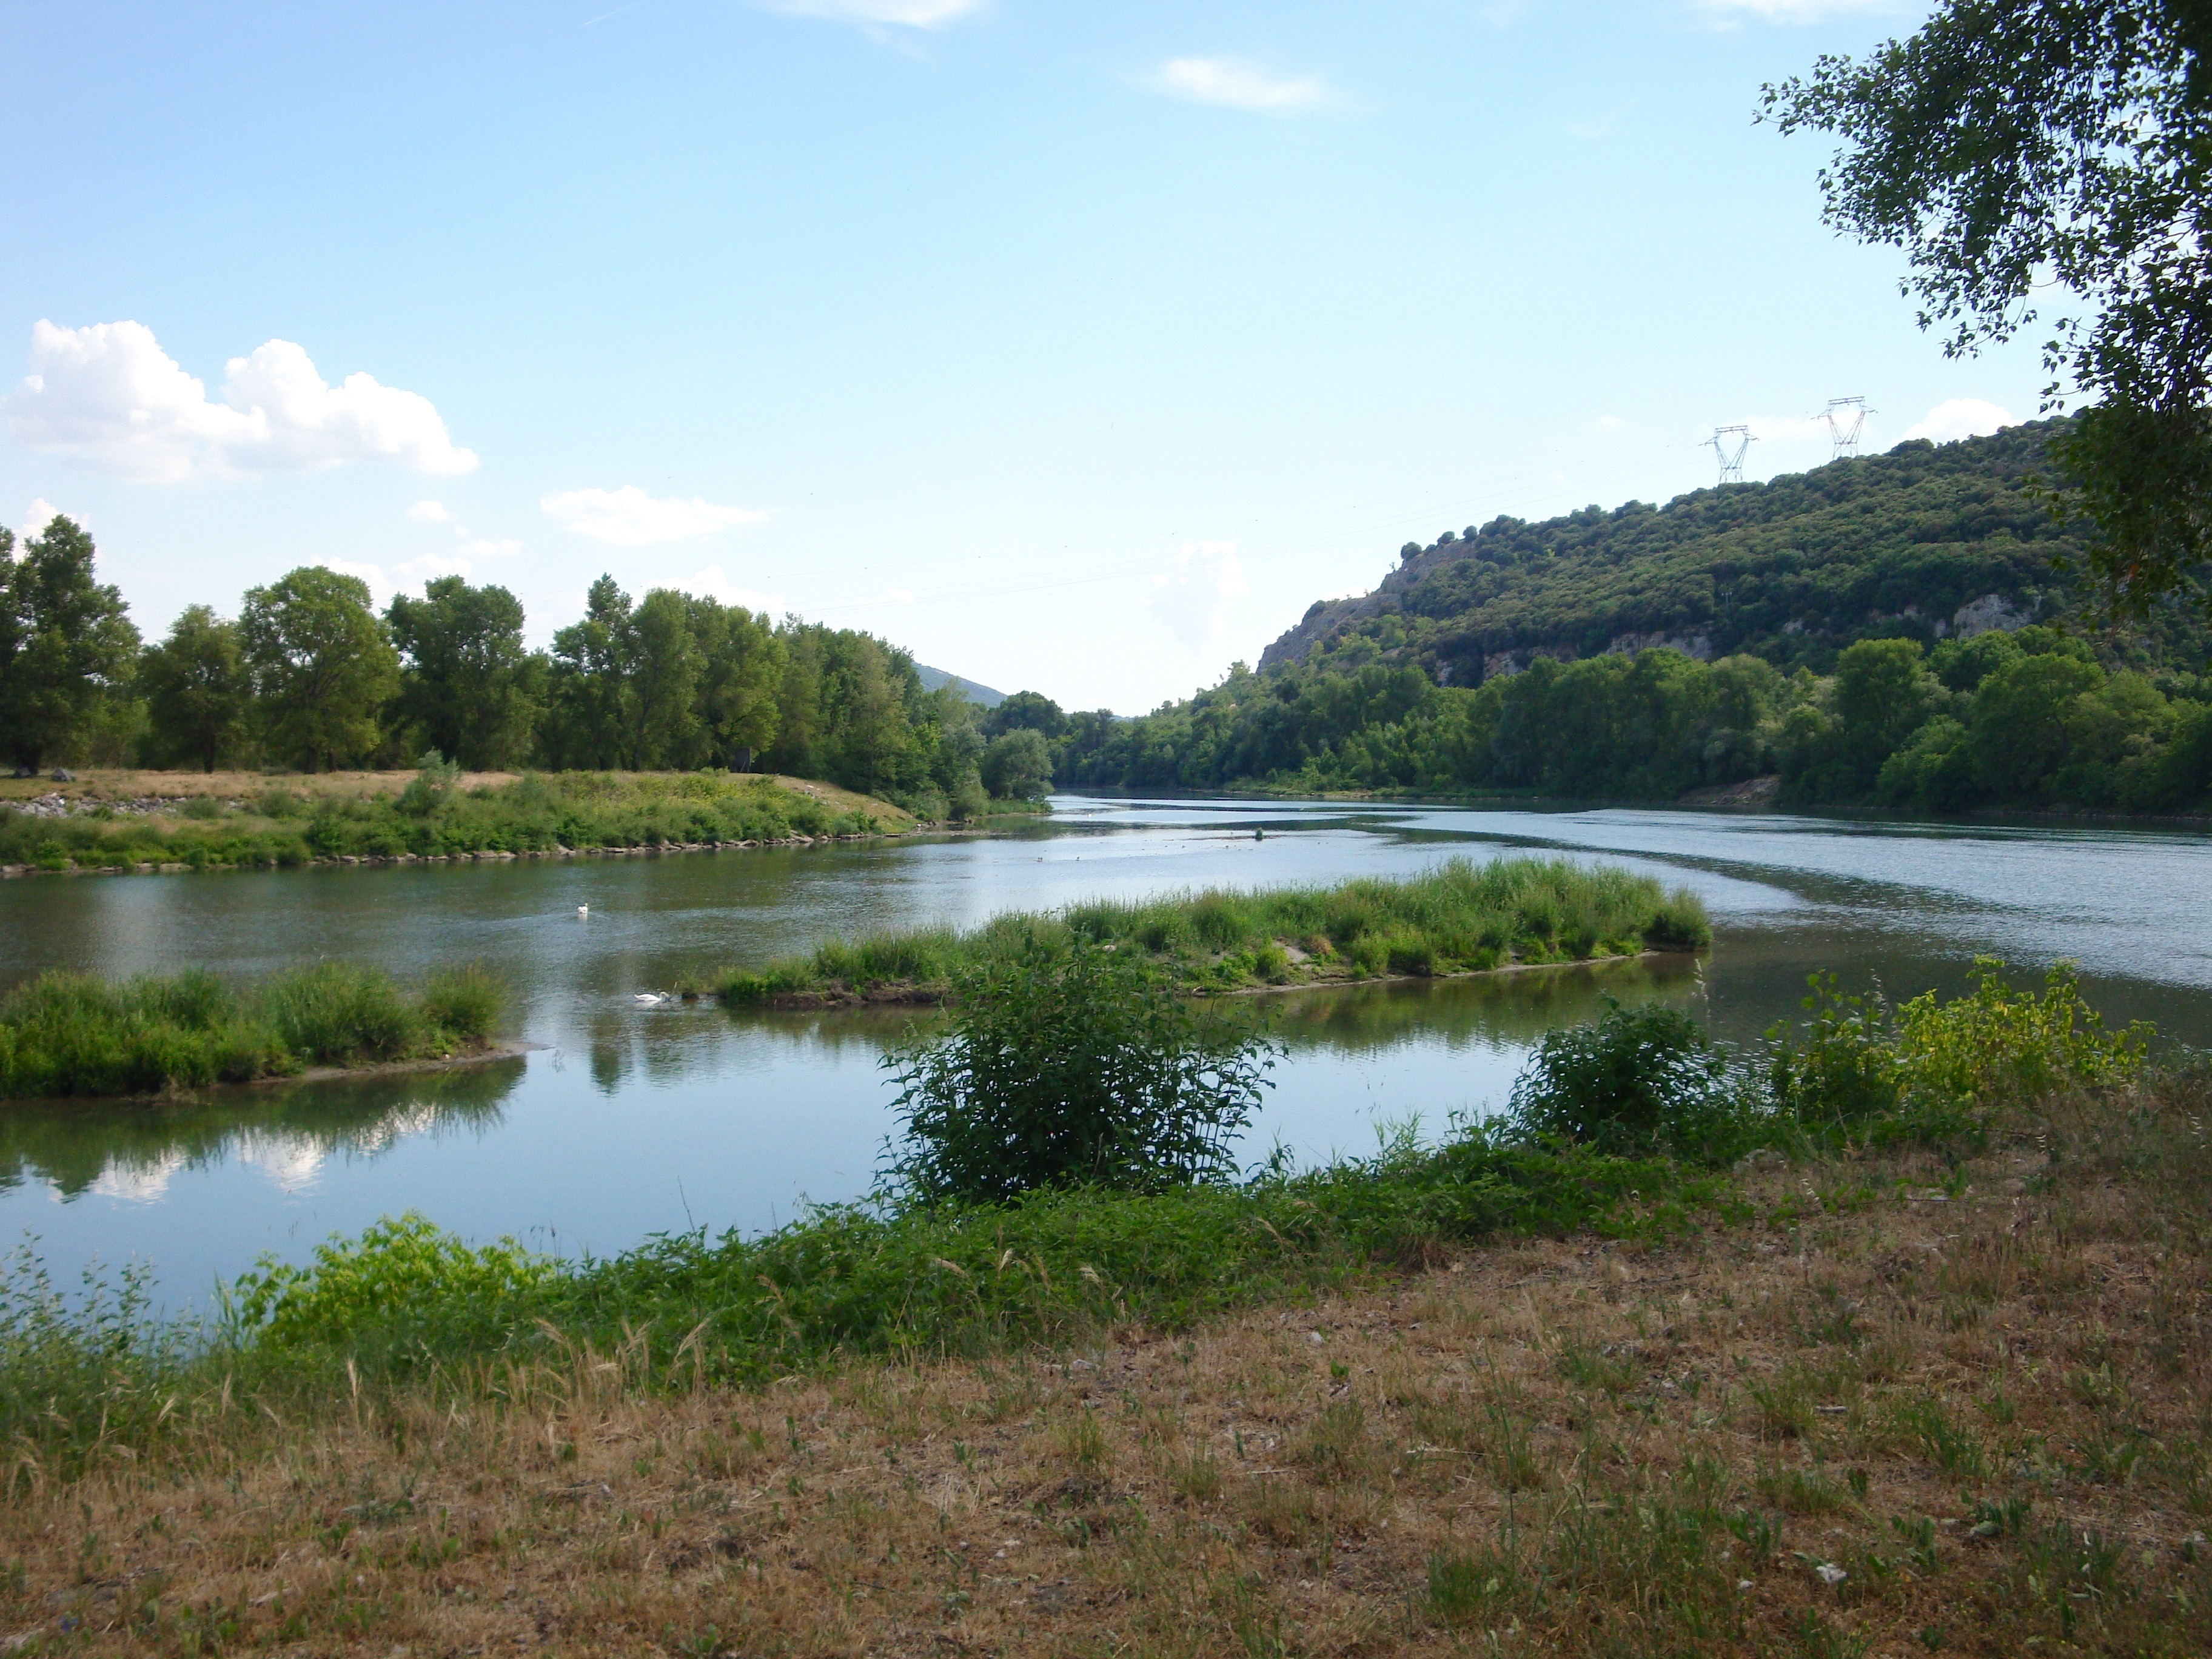
landscape, water, nature, forest, marsh, sky, countryside, lake, river, country, summer, shoreline, pond, france, spring, reservoir, waterway, body of water, trees, woods, outside, clouds, bank, wetland, floodplain, reflections, ducks, loch, ecosystem, tarn, nature reserve, fish pond